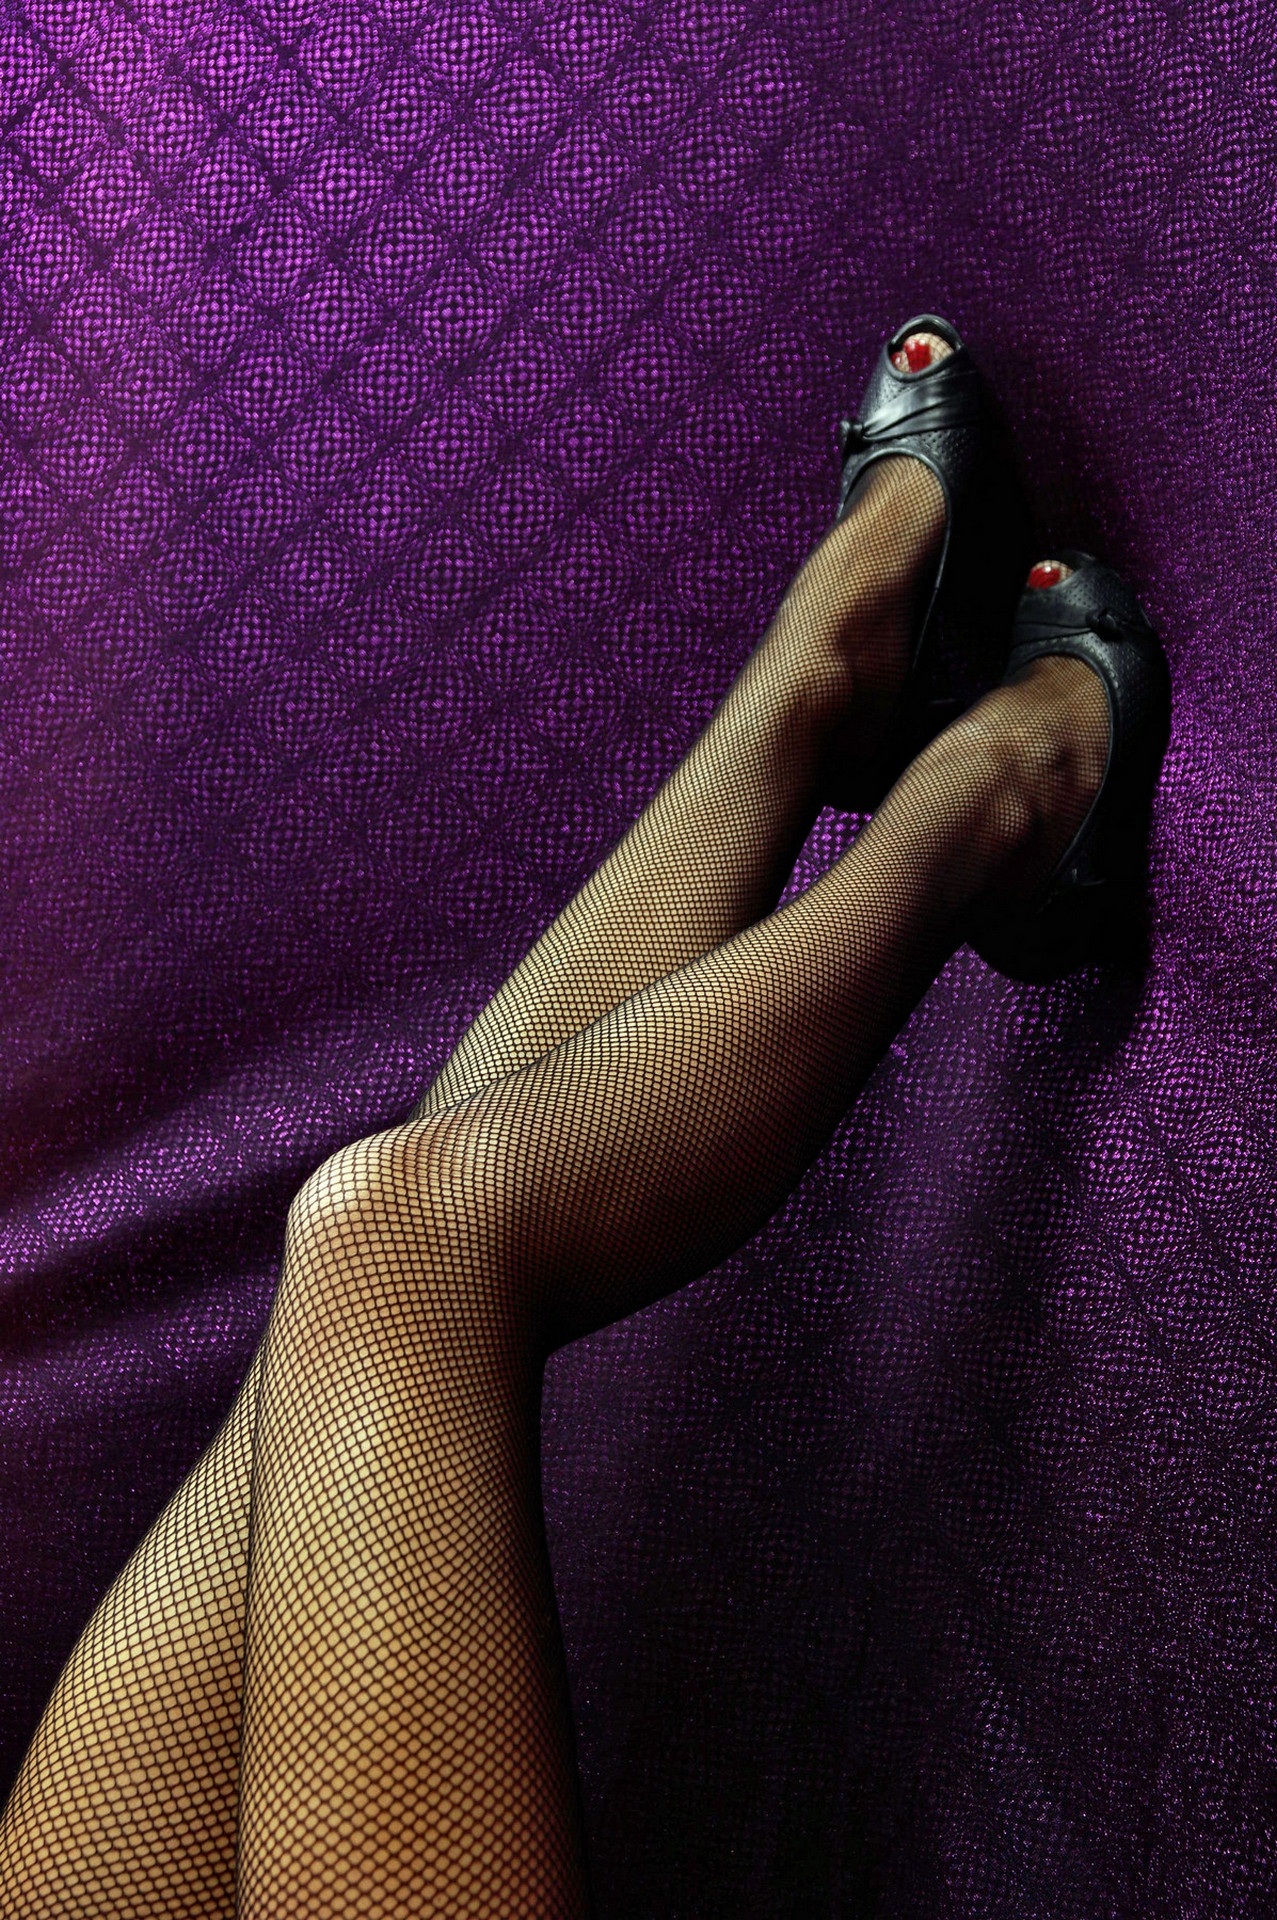
hand, girl, woman, photography, purple, female, leg, model, finger, color, black, arm, close up, human body, shoes, long, legs, eye, violet, beauty, sexy, organ, body, slim, attractive, glamour, stockings, sensuality, long legs, red nails, woman legs, fishnet tights